Ensenada

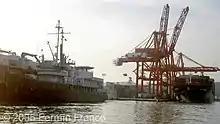
The Port of Ensenada, built in 1994, is one the busiest ports on the Pacific Coast of North America.

In 1882, Ensenada was designated the capital of Baja California, and attempts at developing the area were made by the English Mexican Land and Colonization Company. These were interrupted by the Mexican Revolution, which left the area devastated. In 1915, the capital was transferred to Mexicali, and in 1930, the population of Ensenada was only 5,000. During the early part of the twentieth century, the city's name was shortened from "Ensenada de Todos Santos" to "Ensenada", a change made in order to avoid confusion with Todos Santos in Baja California Sur.